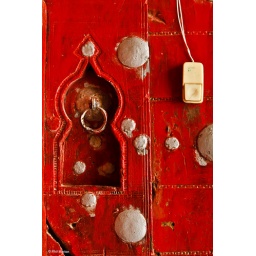
door bell & peep hole - red door, Wadi Hadramawt in Yemen